Badlands (Swedish musical act)

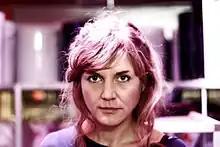

Badlands is the musical solo name used by producer, composer, documentarist and sound designer Catharina Jaunviksna. With a wide inspirational range from post punk to warehouse techno-like ambiences, she makes tracks rooted in vintage electronics, gritty pedal work, samples and organic orchestration.